List of reptiles of Trinidad and Tobago

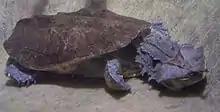
"Chelus fimbriata"

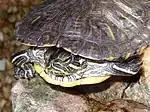
"Trachemys scripta"

The emydidae (Emydidae) are a family of carnivorous aquatic and semi-aquatic turtles. They live most of the time in ponds, reservoirs and rivers, coming to land when they have to find suitable places to lay their eggs. This family is made up of 10 genera that contain more than 50 species. One of them occurs in Trinidad.